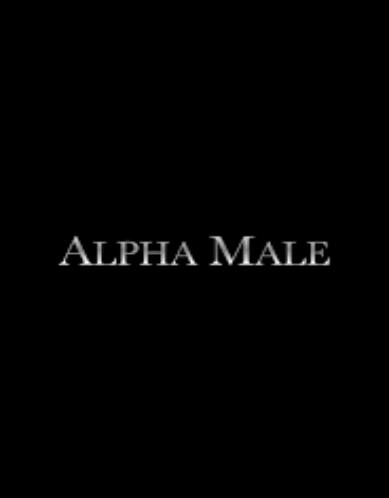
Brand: Alpha Male
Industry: Others